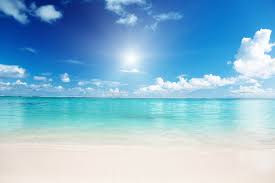
Weather: sun or clear